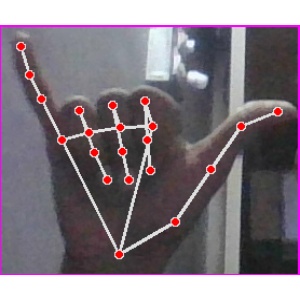
अक्षर: य